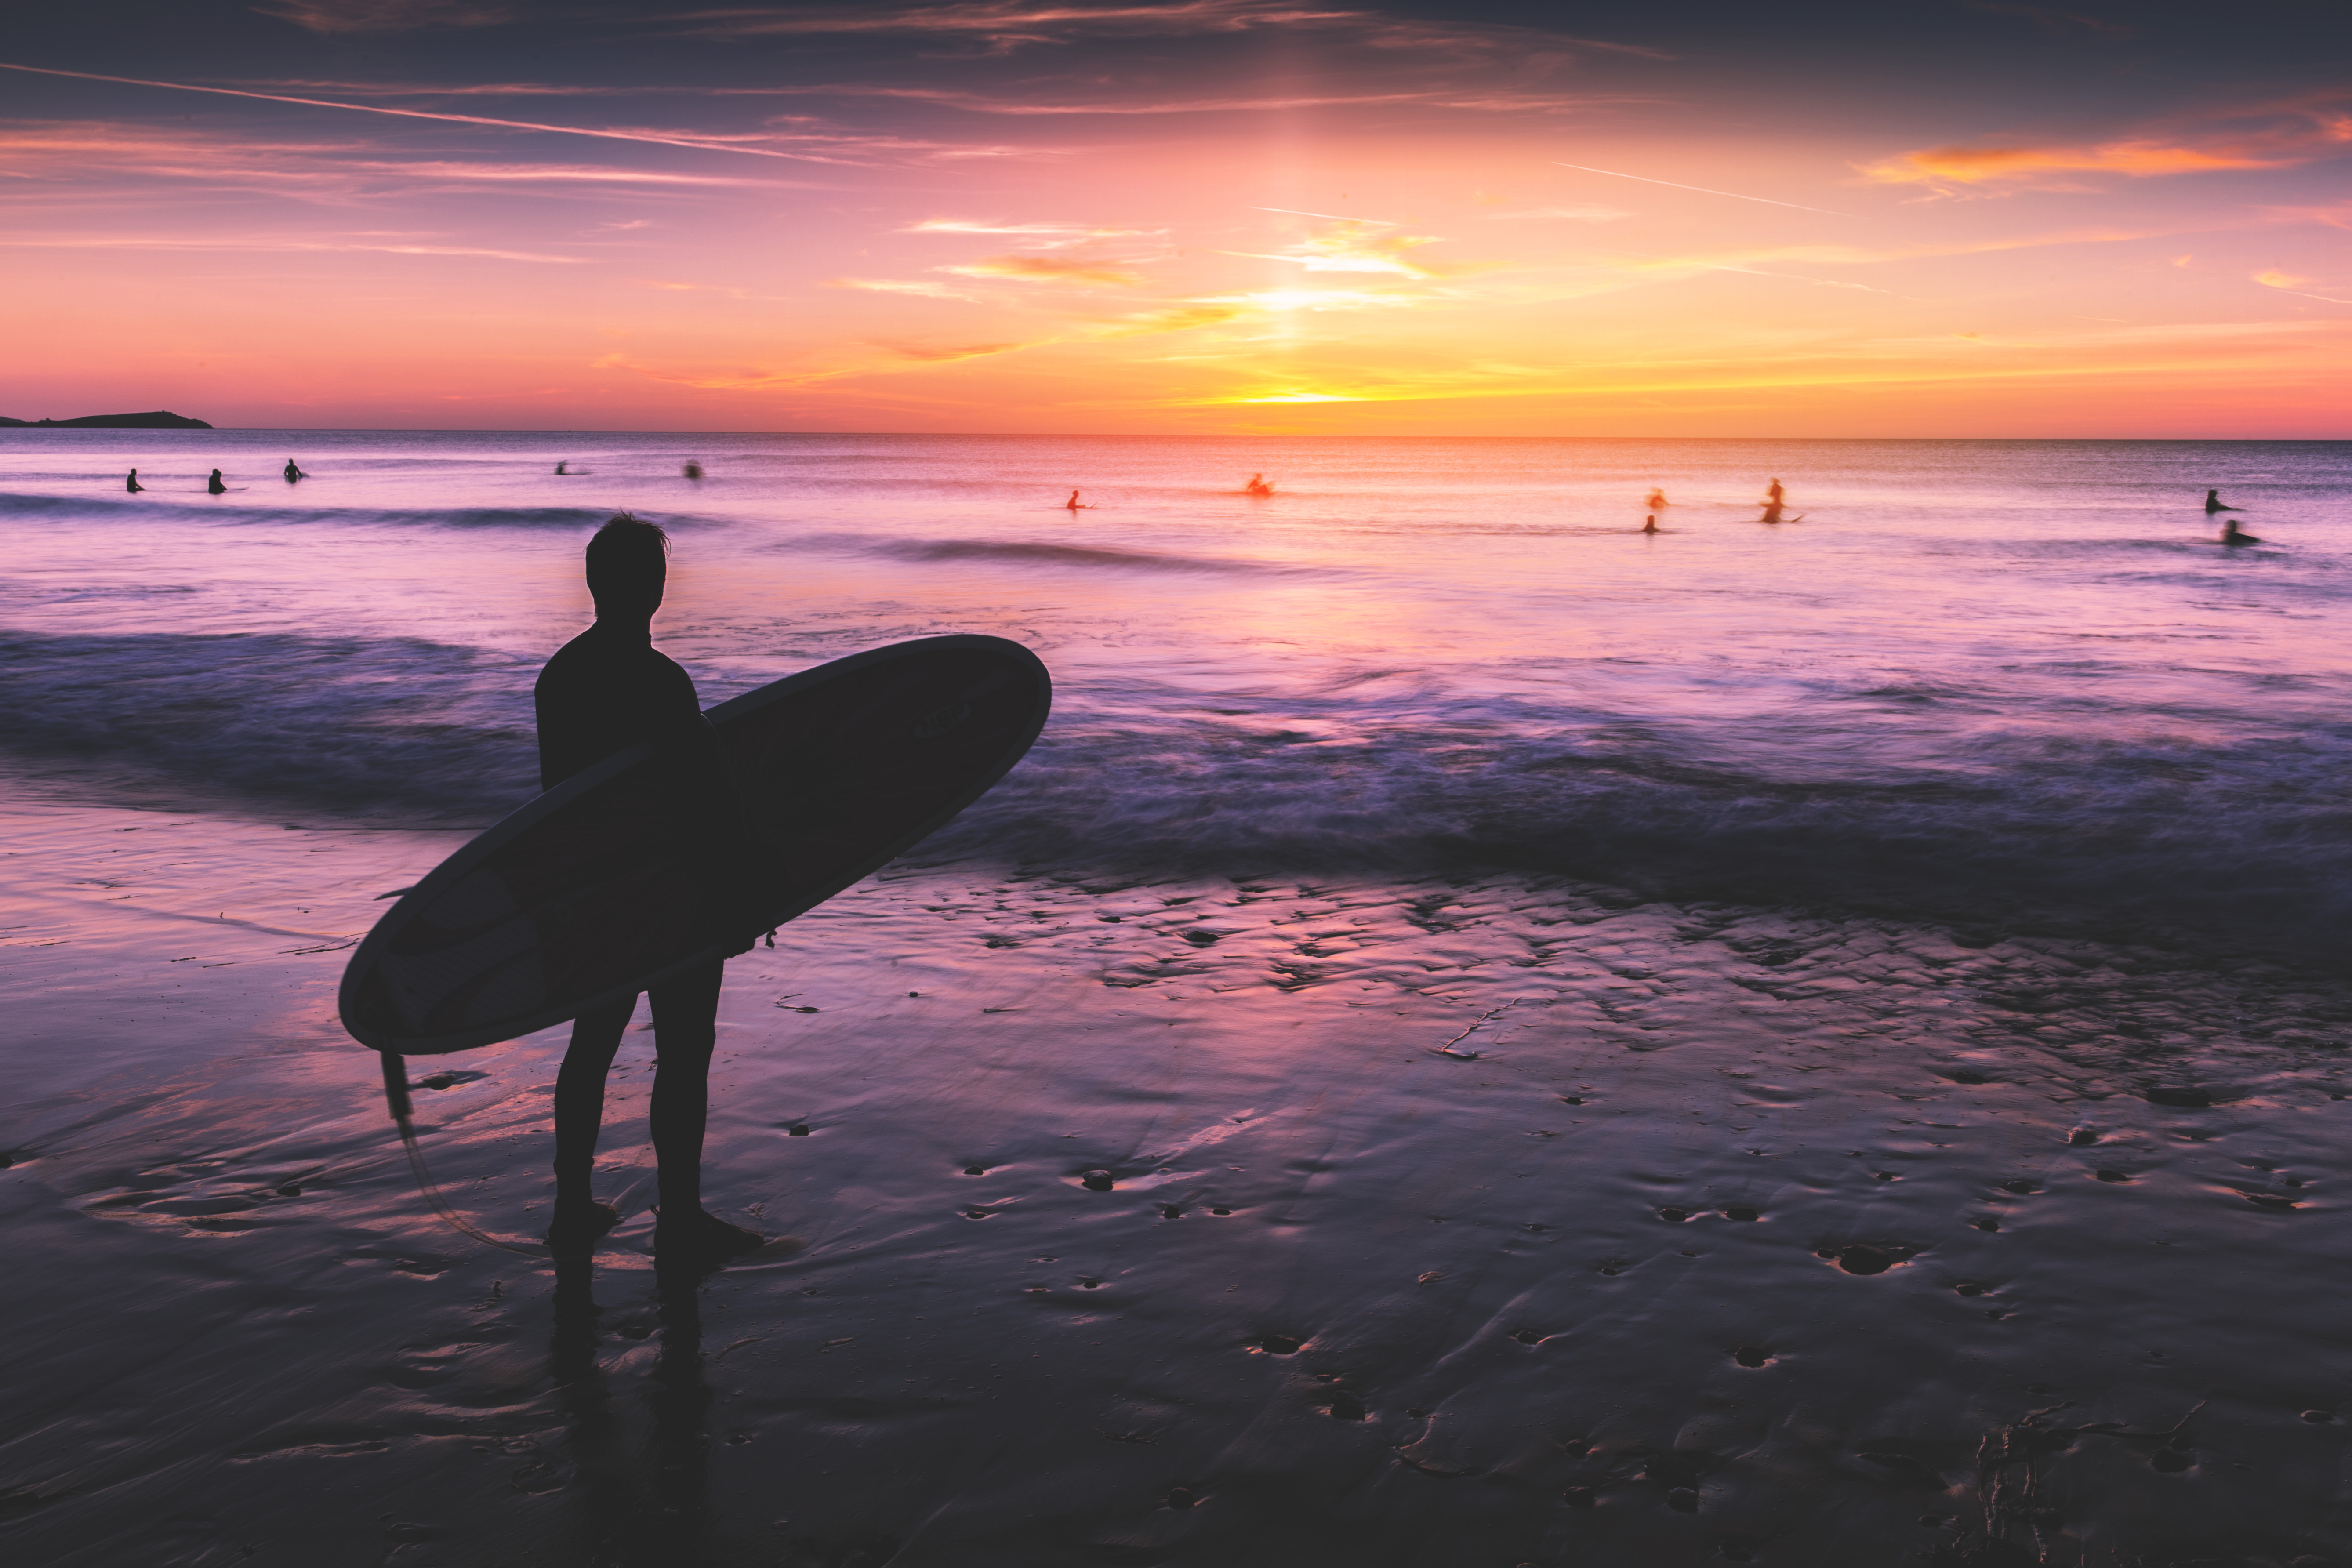
sky, wave, beach, ocean, surfboard, sea, skimboarding, water, surfing, Surfing Equipment, sunset, shore, horizon, wind wave, coast, pink, evening, dusk, cloud, sunrise, calm, tide, sand, dawn, reflection, boardsport, silhouette, red sky at morning, photography, vacation, landscape, surface water sports, coastal and oceanic landforms, afterglow